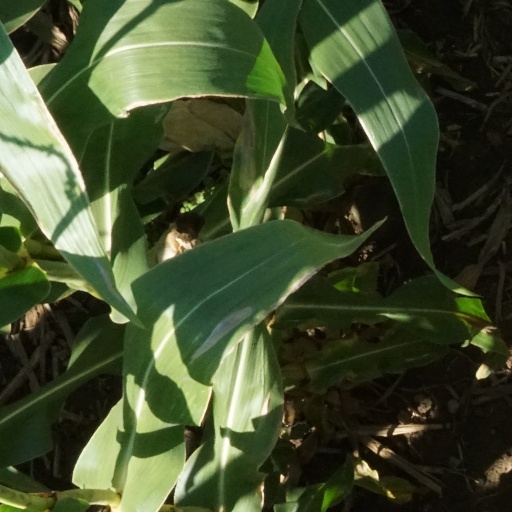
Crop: maize; corn